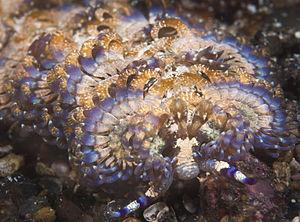
Pteraeolidia semperi est une espèce de nudibranches éolidiens de la famille des Facelinidae.